Tenpin bowling

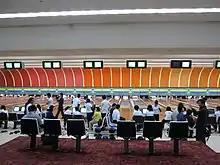
Example of a modern bowling alley (2010)

The first ten-pin lanes in Europe had been installed in Sweden in 1909, but attempts to popularize the sport in Europe were unsuccessful over the next several decades, though hundreds of lanes were installed on U.S. military bases in the U.K. during World War II. Various countries developed the sport to some extent, and the Fédération Internationale des Quilleurs (FIQ; now World Bowling) was formed in 1952 to coordinate international amateur competition.